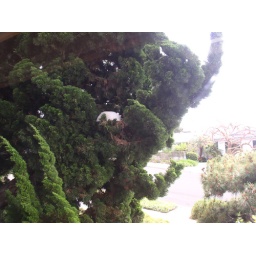
sleeping in a tree